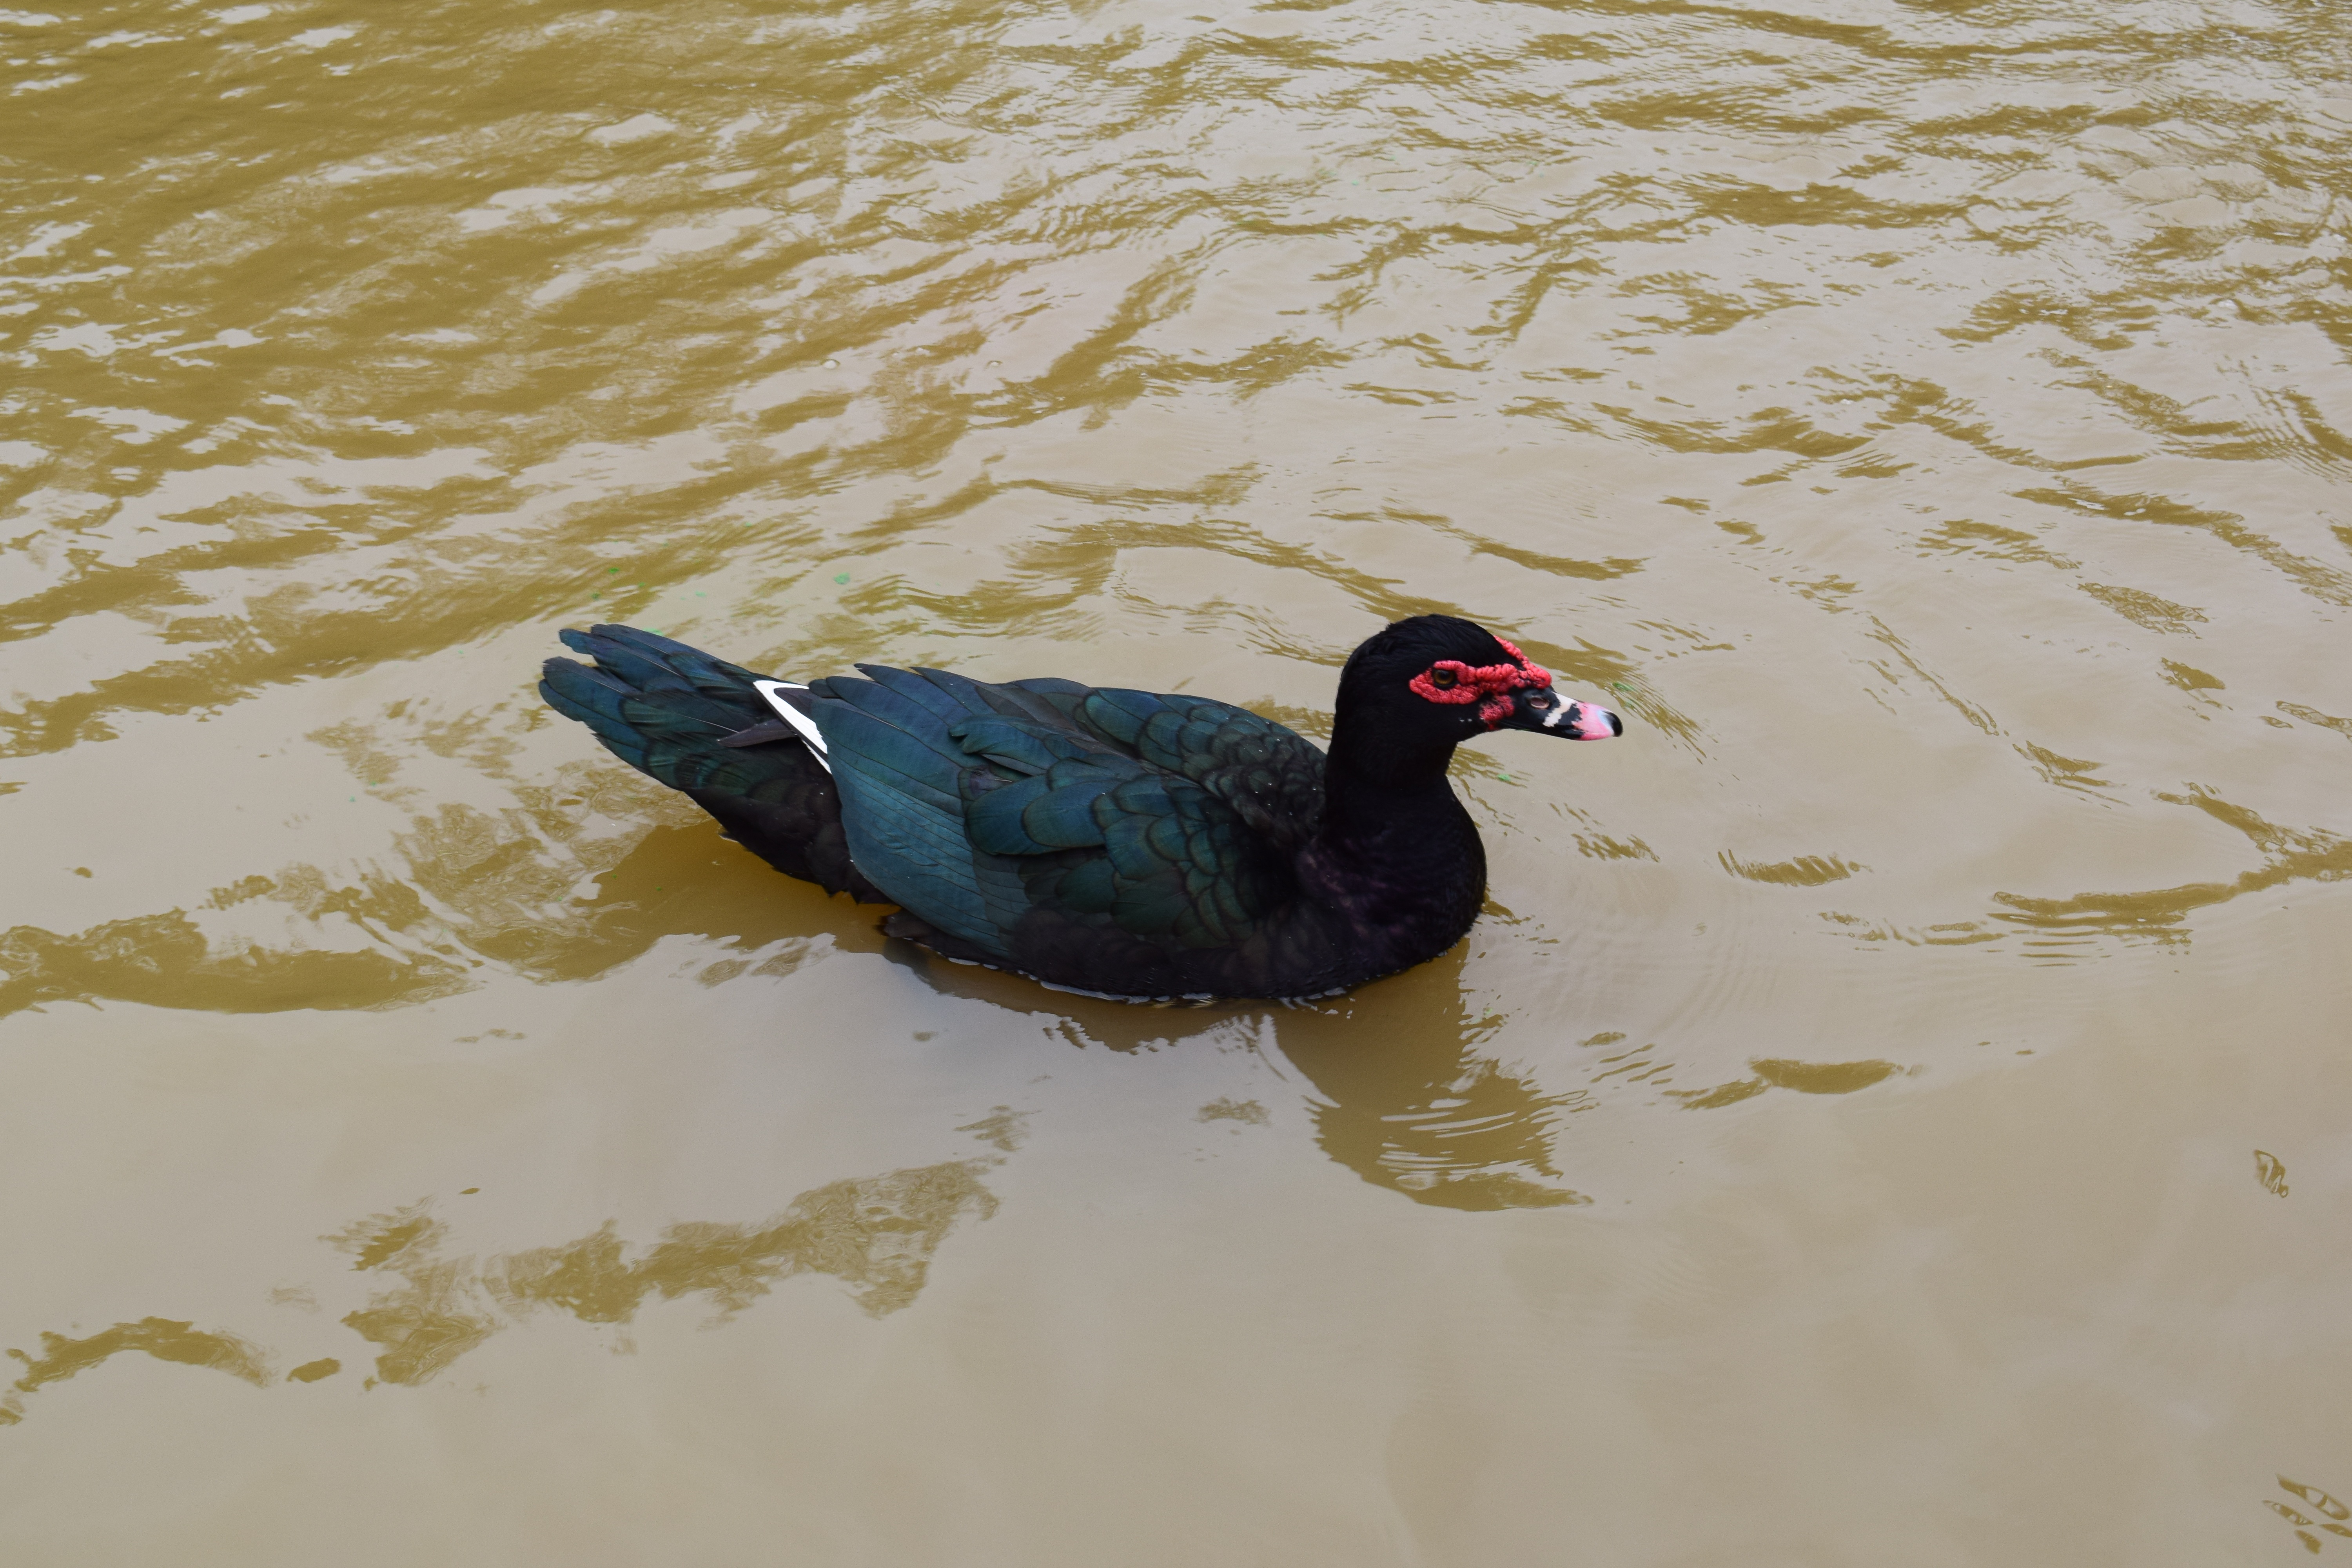
nature, bird, wing, wildlife, beak, avian, fauna, duck, feathered, waterfowl, water bird, ducks geese and swans